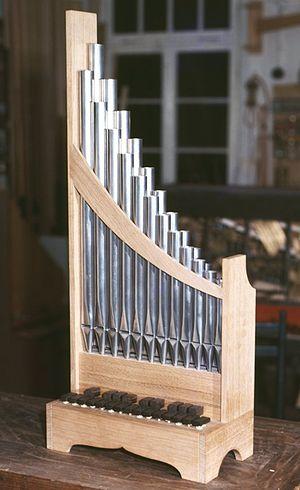
L'orgue portatif est un orgue miniature pouvant être porté dans les bras et qui consiste en un clavier utilisé d'une main et d'un soufflet manipulé de l'autre, le tout surmonté d'une ou deux rangées de tuyaux.